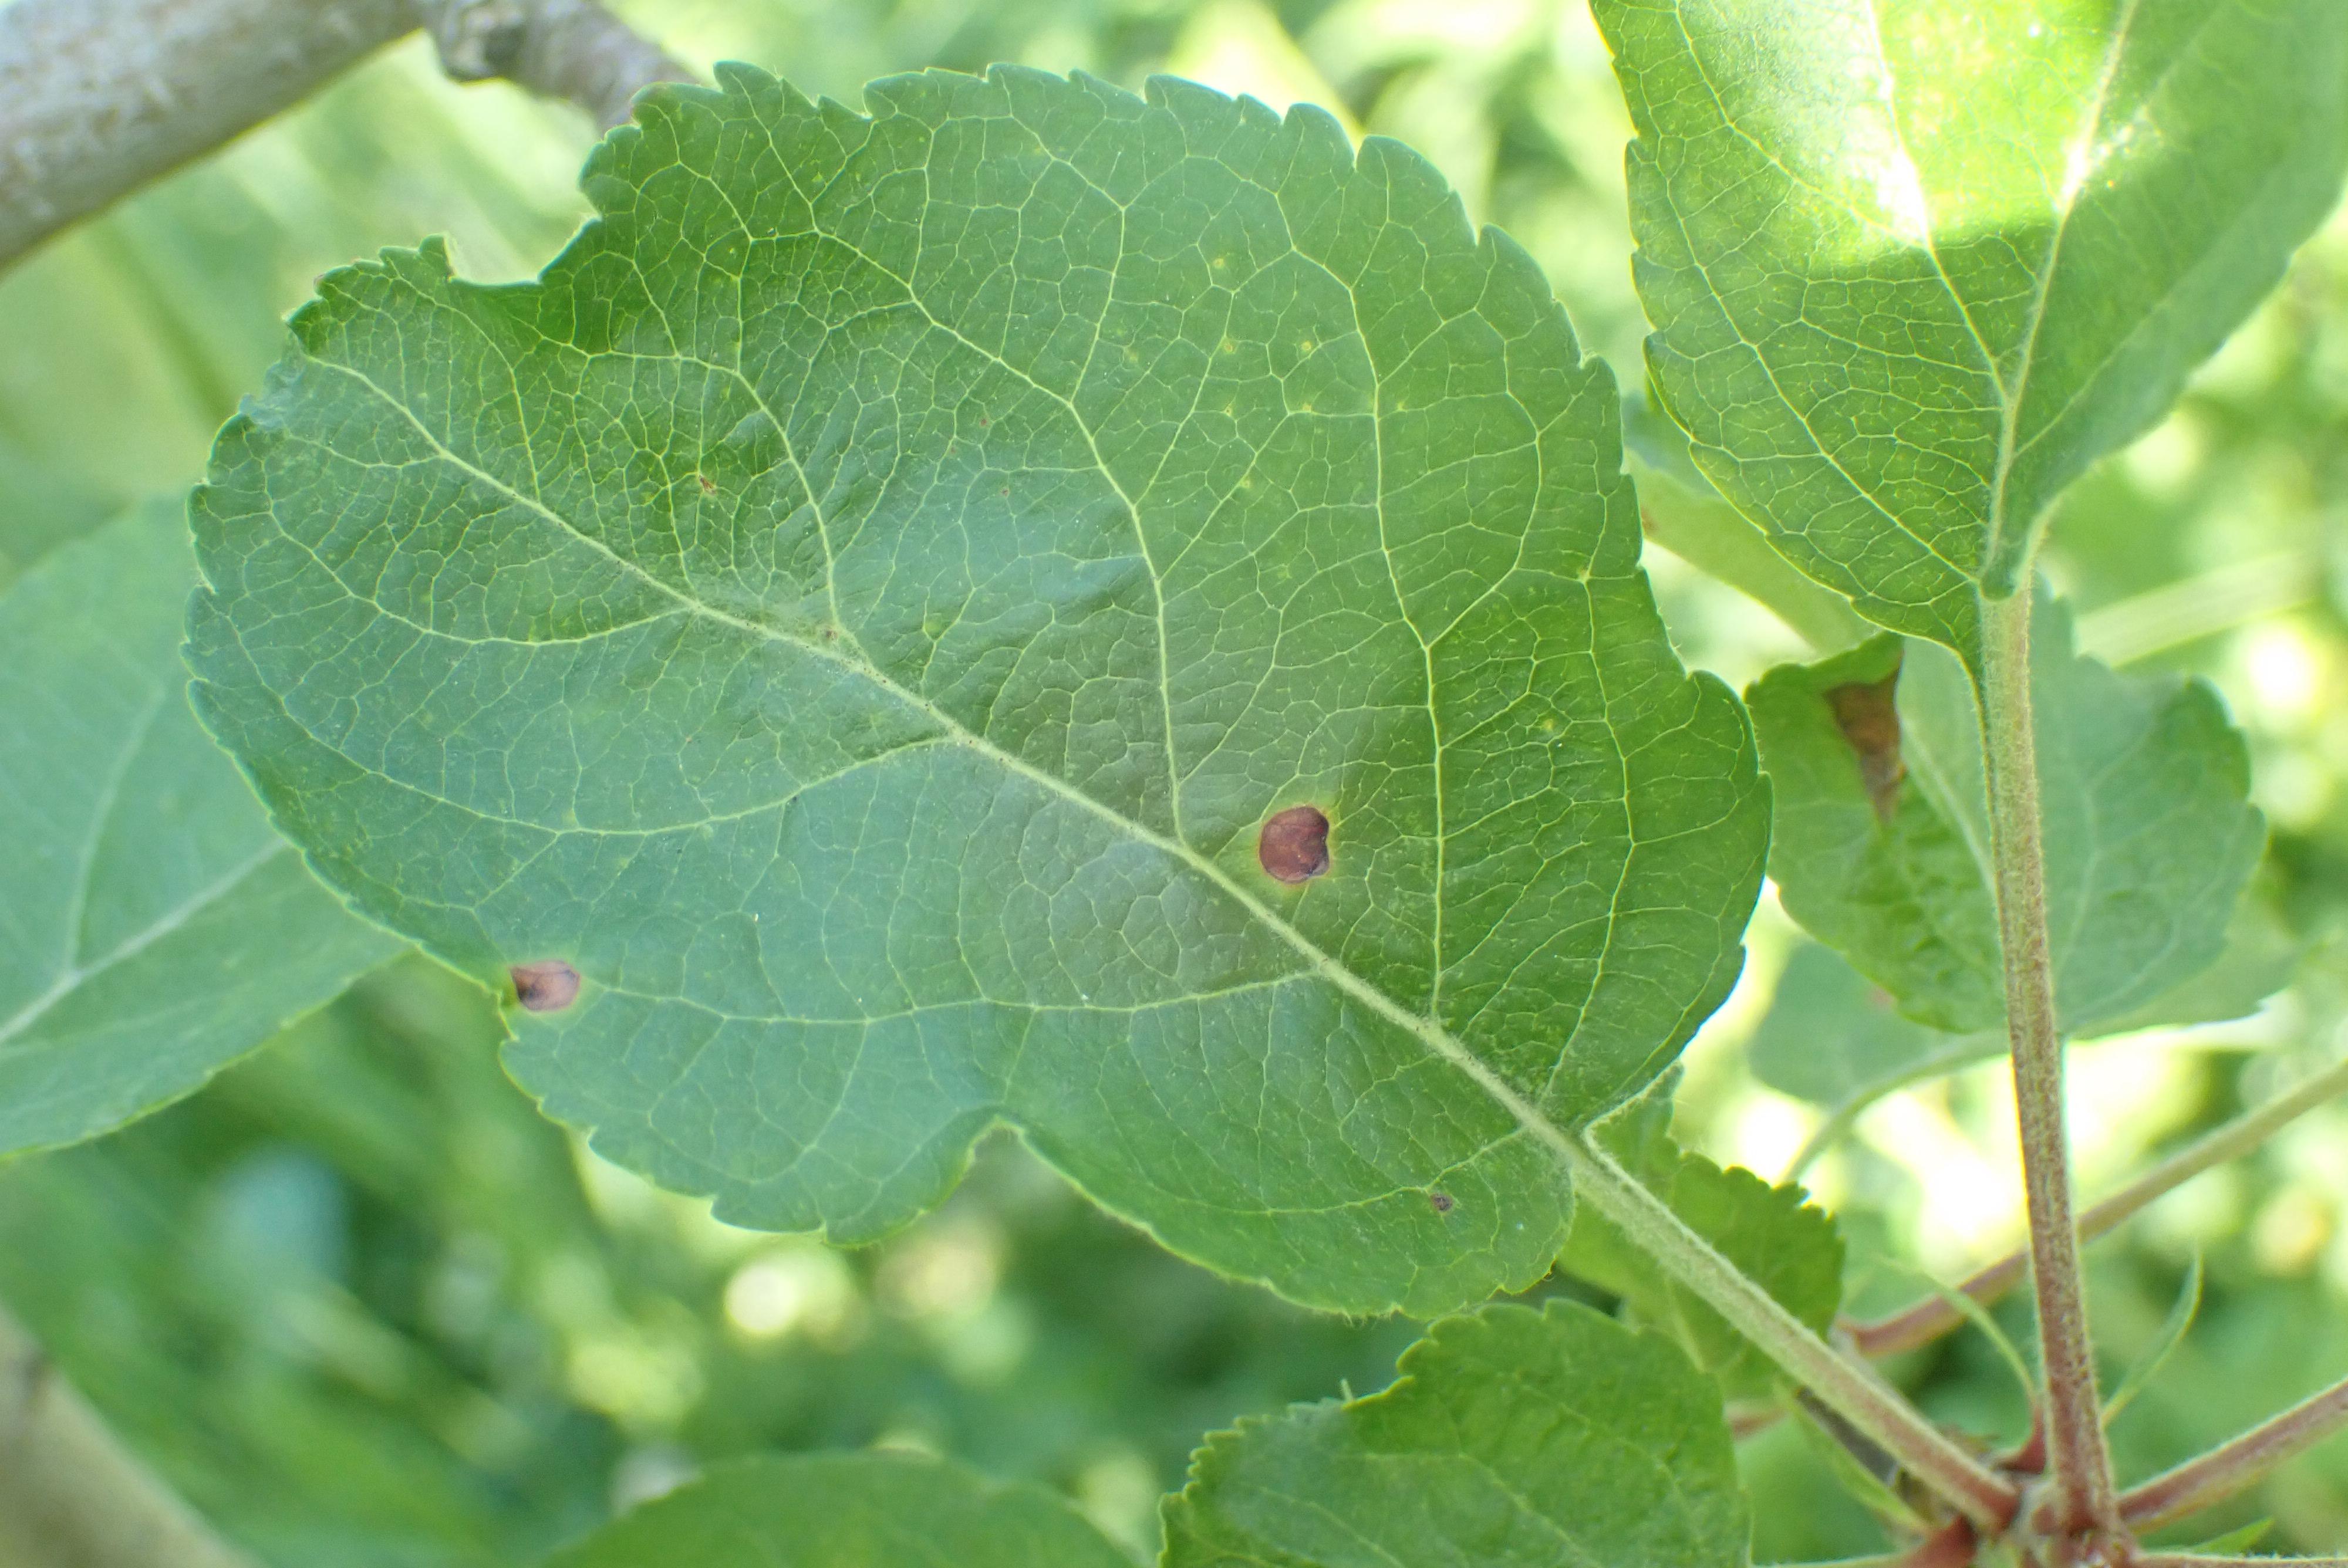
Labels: frog_eye_leaf_spot